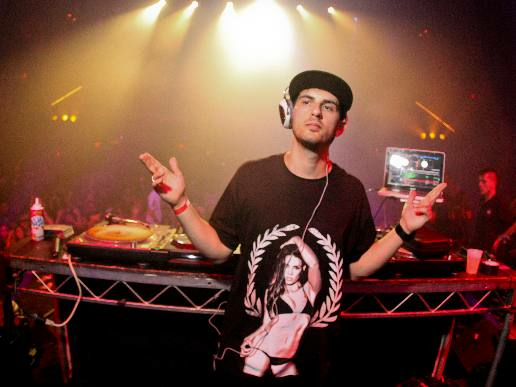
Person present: Yes